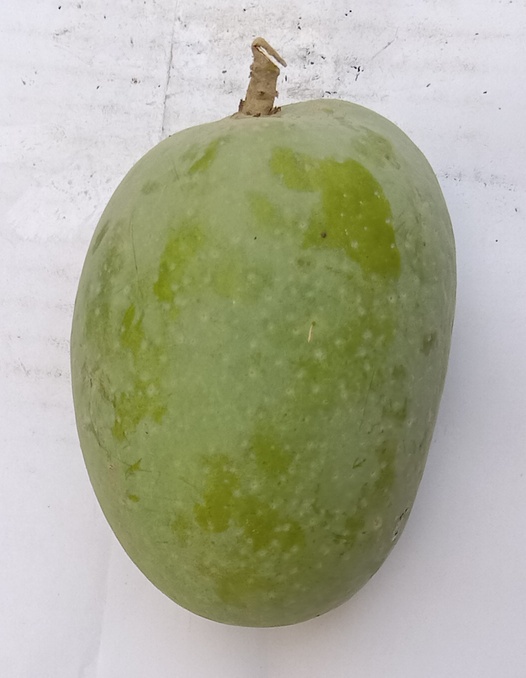
Mango variety: Anwar Ratool